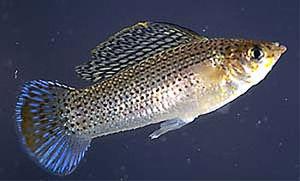
Les Poeciliidae forment une famille de poissons ovovivipares d'eau douce appartenant à l'ordre des Cyprinodontiformes. Elle comprend les poissons les plus connus en aquariophilie, comme le Guppy, le Molly, le Platy, et le porte épée.
Molly est un nom ambigu en français qui peut désigner plusieurs espèces ou variétés de poissons appartenant au genre Poecilia. L'identification d'un molly élevé en aquarium n'est pas toujours facile car il existe, en plus des différentes variétés, des hybrides de plusieurs espèces.